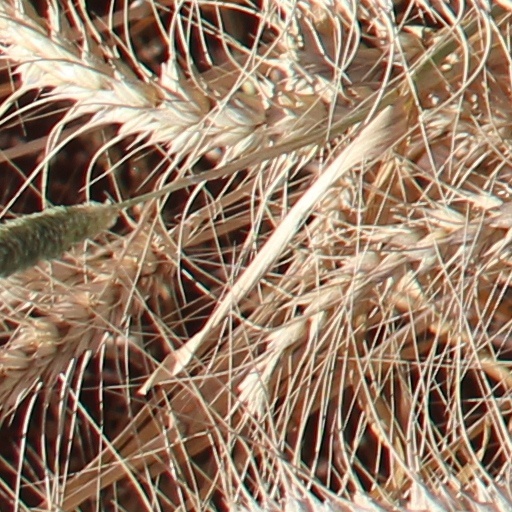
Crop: wheat